Rolls-Royce Phantom I

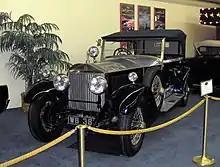
Derby New Phantom tourer by Windovers 1927

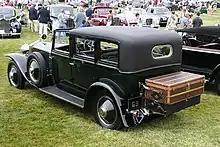
New Phantom sedanca de ville by Hooper 1929

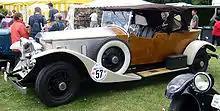
Wooden coachwork on a Phantom I

Introduced in 1925, the New Phantom was Rolls-Royce's second 40/50 hp model. To differentiate between the 40/50 hp models, Rolls-Royce named the new model "New Phantom" and renamed the old model "Silver Ghost", which was the name given to their demonstration example, Registration No. AX201. The name Phantom was a nod to the previous "Silver Ghost", remarking on the vehicles "extraordinary stealth" and quietness in comparison to other vehicles offered at the time. When the New Phantom was replaced by another 40/50 hp model in 1929, the replacement was named Phantom II and the New Phantom was commonly referred to as Phantom I to this day. While Rolls-Royce themselves did not use the term "Phantom I" until their recent acquisition by BMW Group, New Phantoms were referred to as such in period and are commonly called Phantom I by enthusiasts, concours events, and owner's clubs.